Église Saint-Étienne de Rosheim

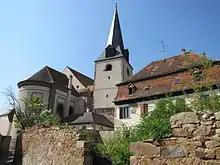
Église Saint-Étienne de Rosheim

Église Saint-Étienne de Rosheim is a church in Rosheim, Bas-Rhin, Alsace, France. Originally built in the 13th century, it was last built in 1788. It became a registered "Monument historique" in 1990.